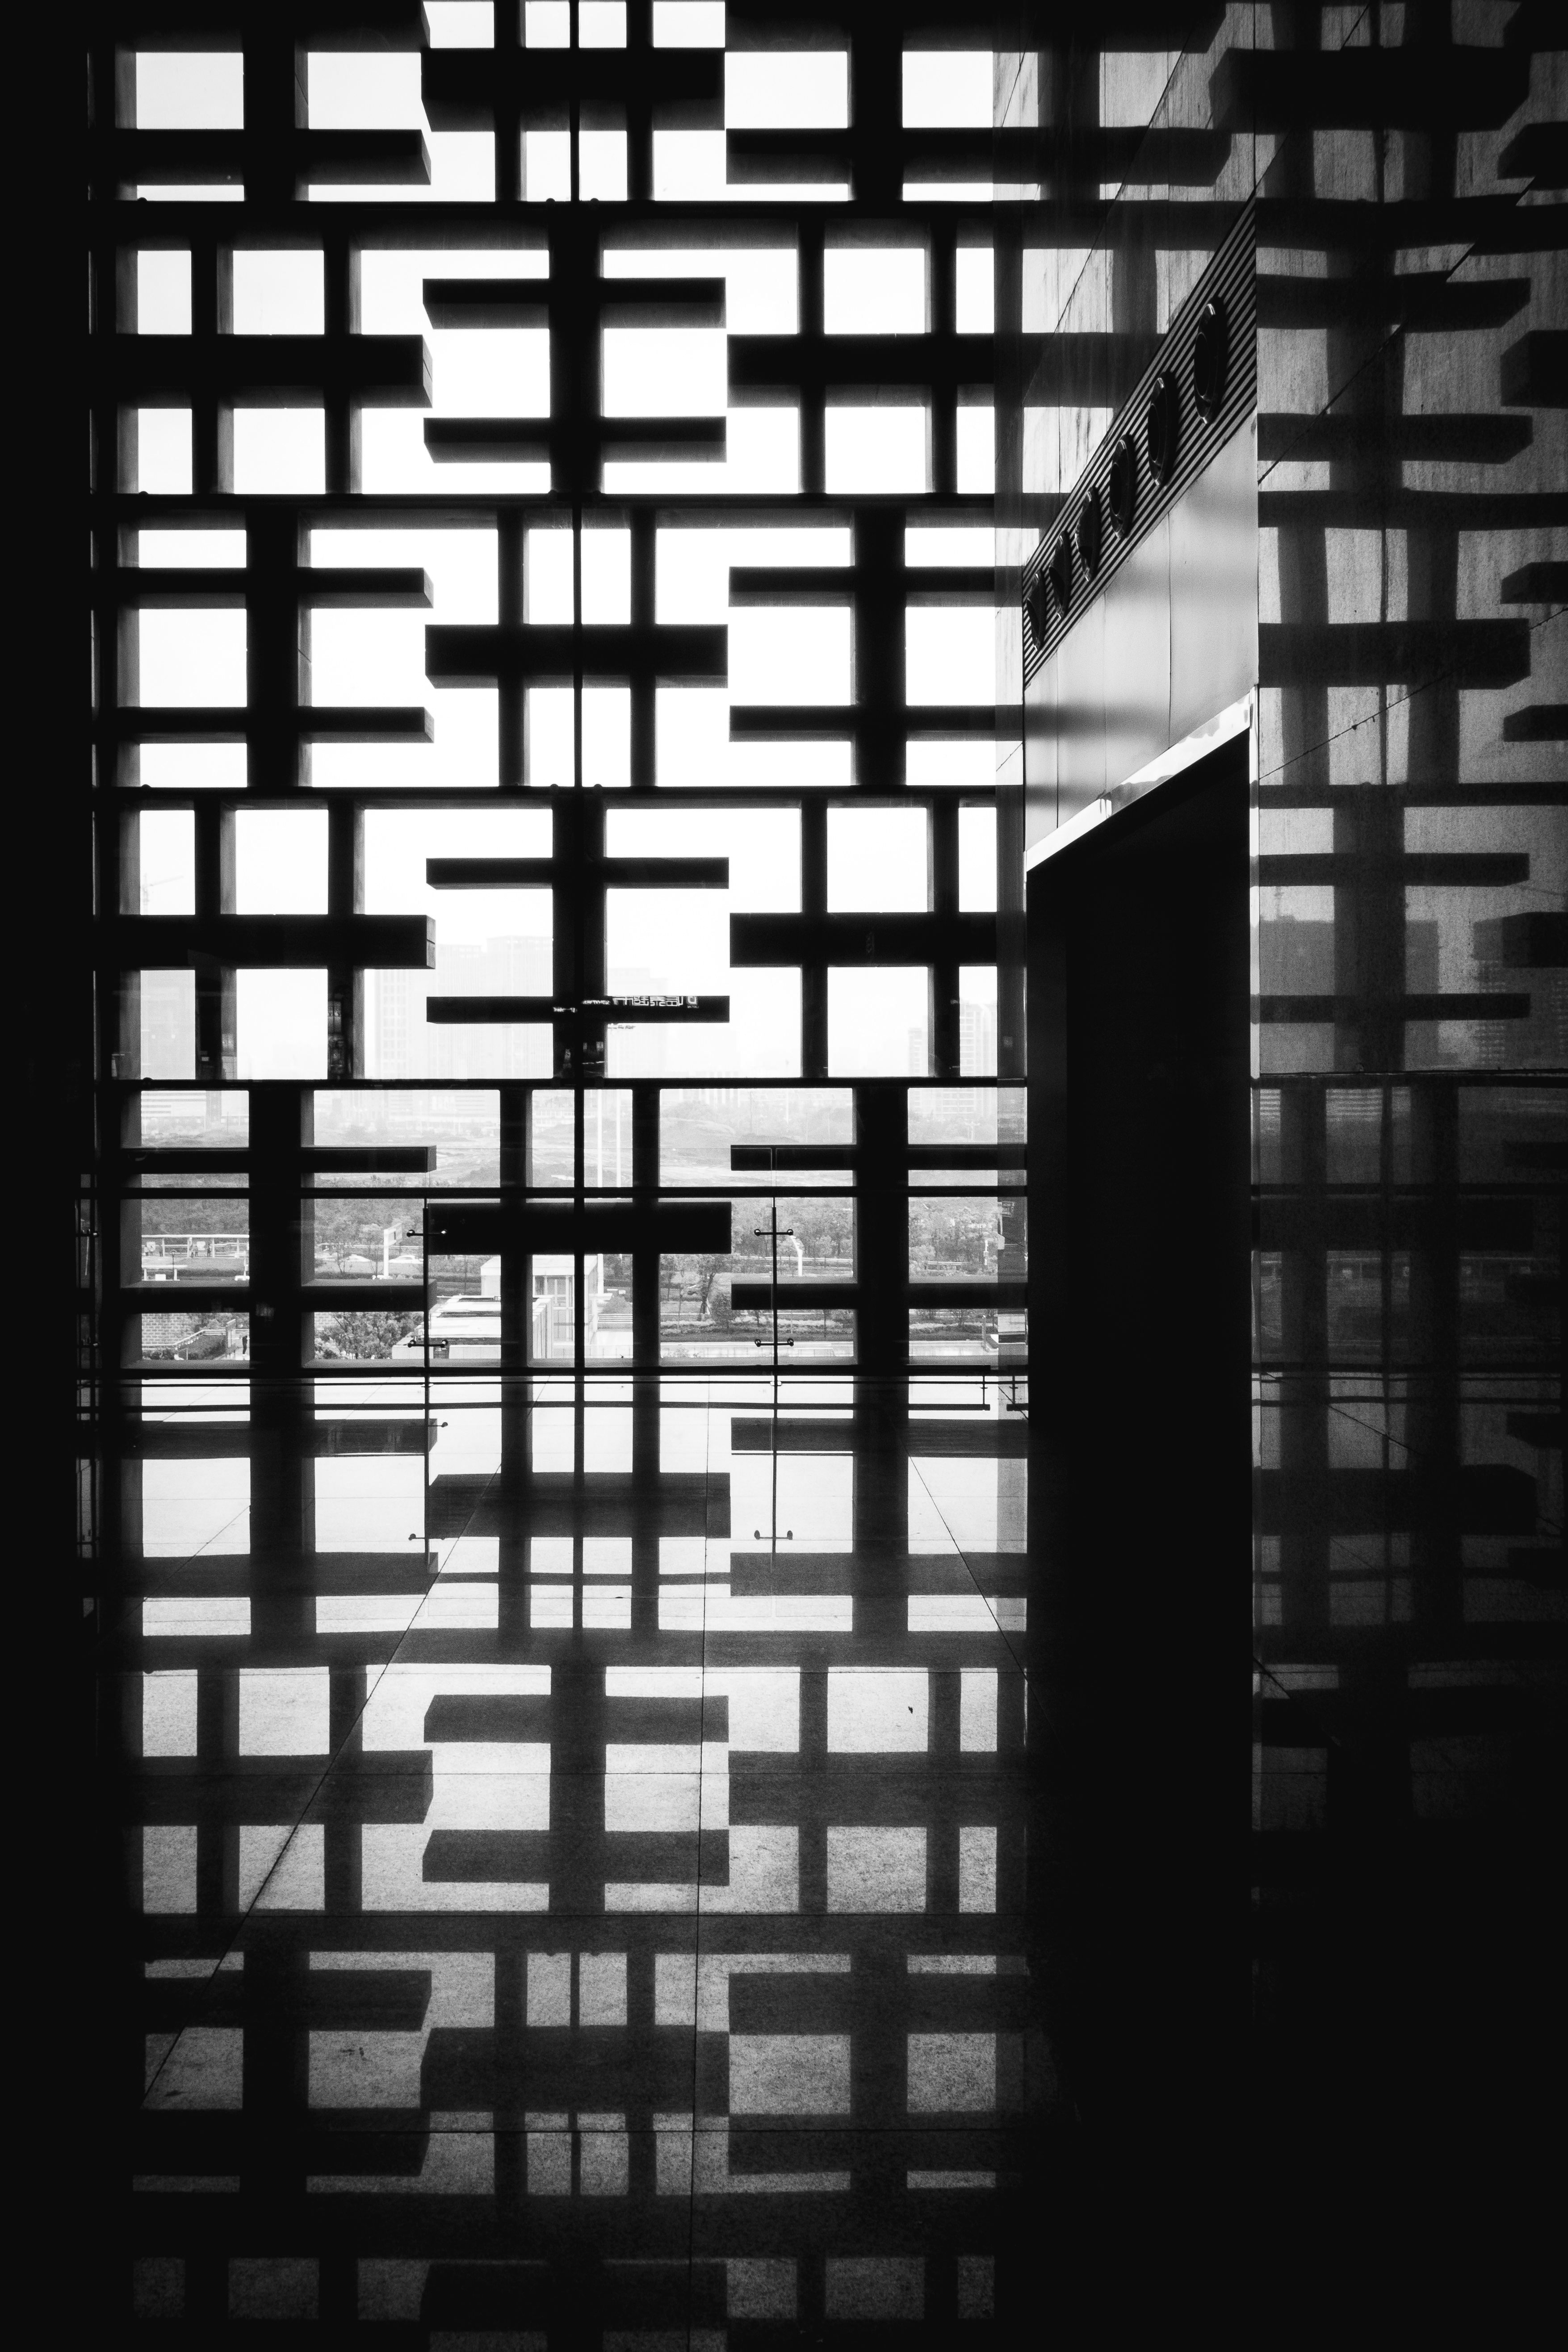
light, black and white, white, street, photography, texture, window, number, wall, pattern, line, color, darkness, black, monochrome, circle, font, design, symmetry, hallway, shape, shapes, sonystreetphotographer, tetris, monochrome photography